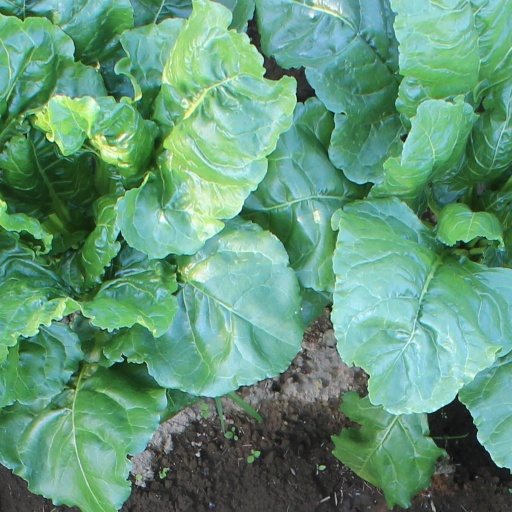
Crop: sugar beet